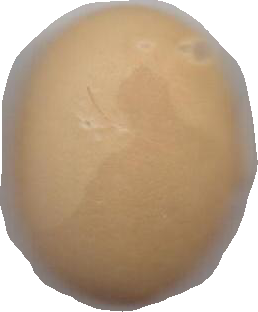
Variety: Dega